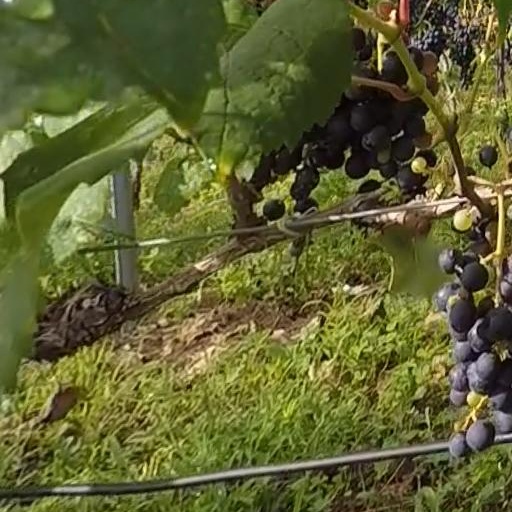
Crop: grape